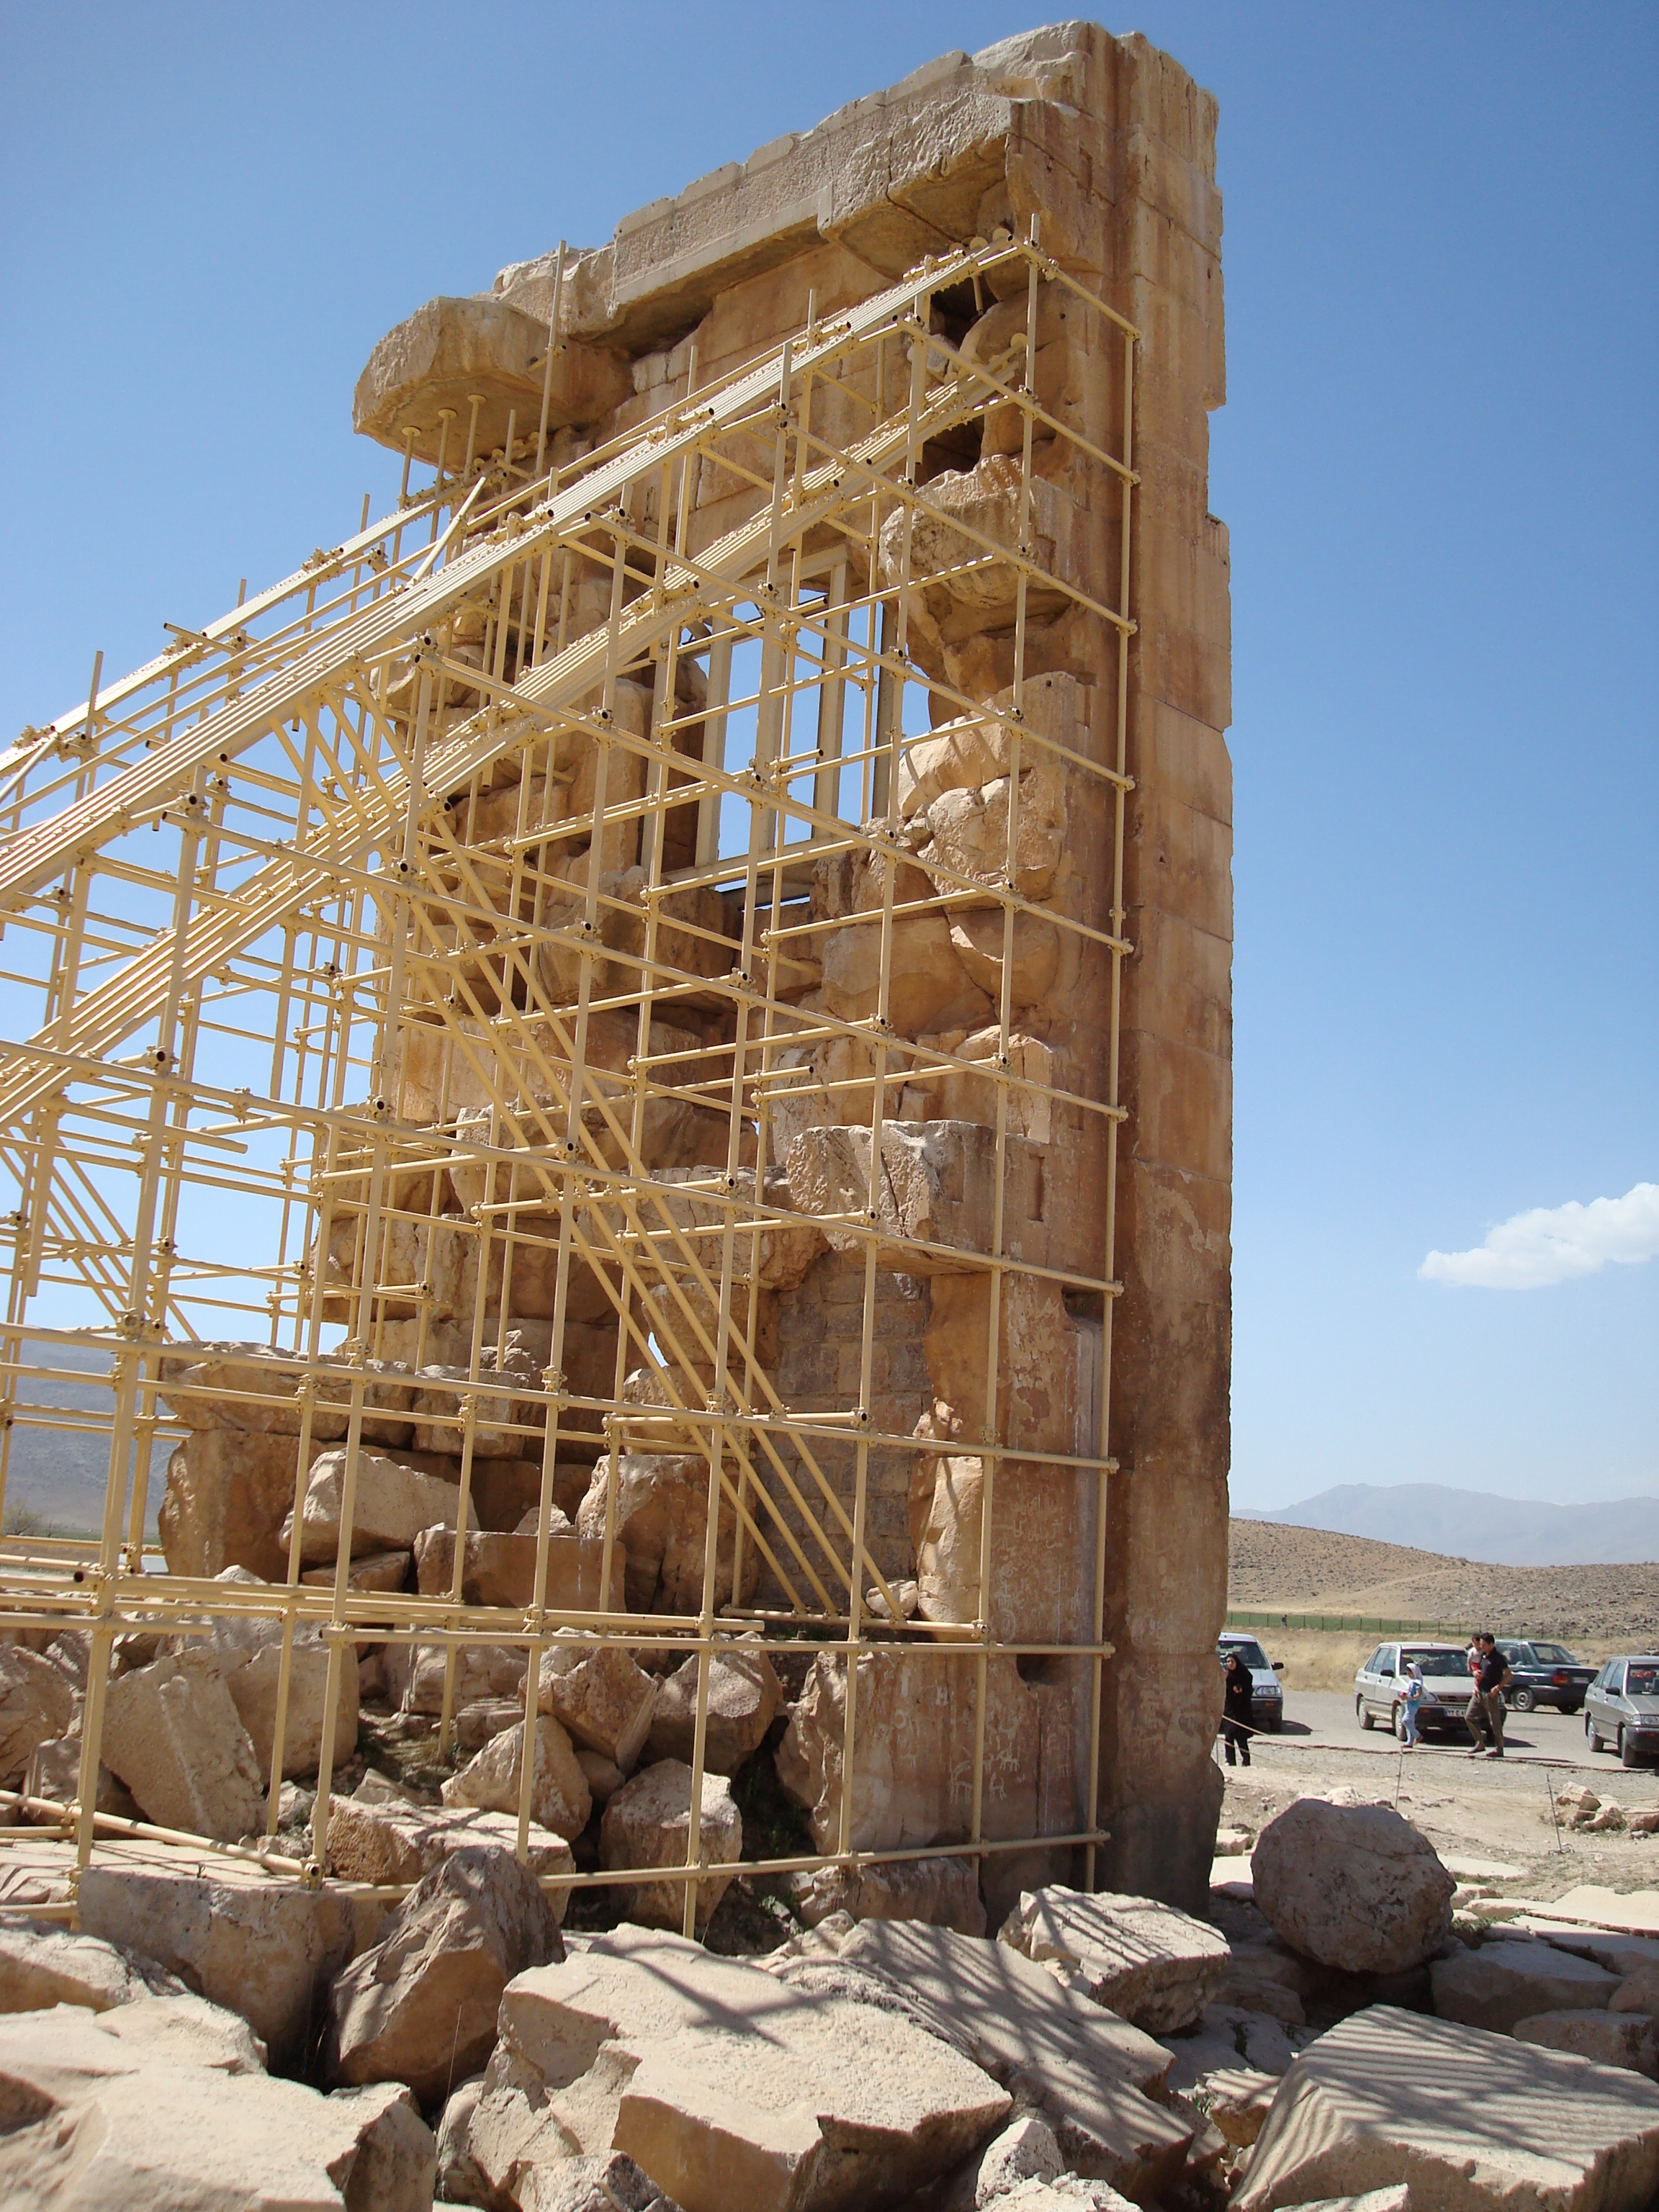
iran, ancient history, architecture, rock, tower, historic site, construction, history, column, ruins, building, rubble, archaeological site